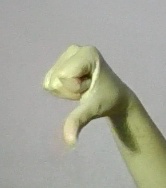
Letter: waw